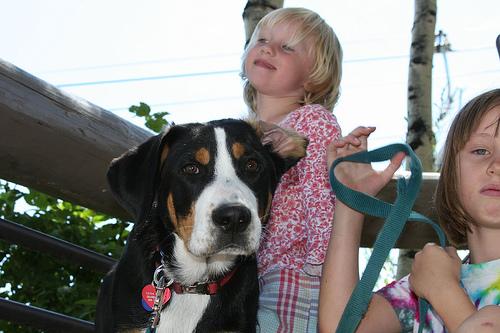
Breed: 237-n000086-Greater_Swiss_Mountain_dog